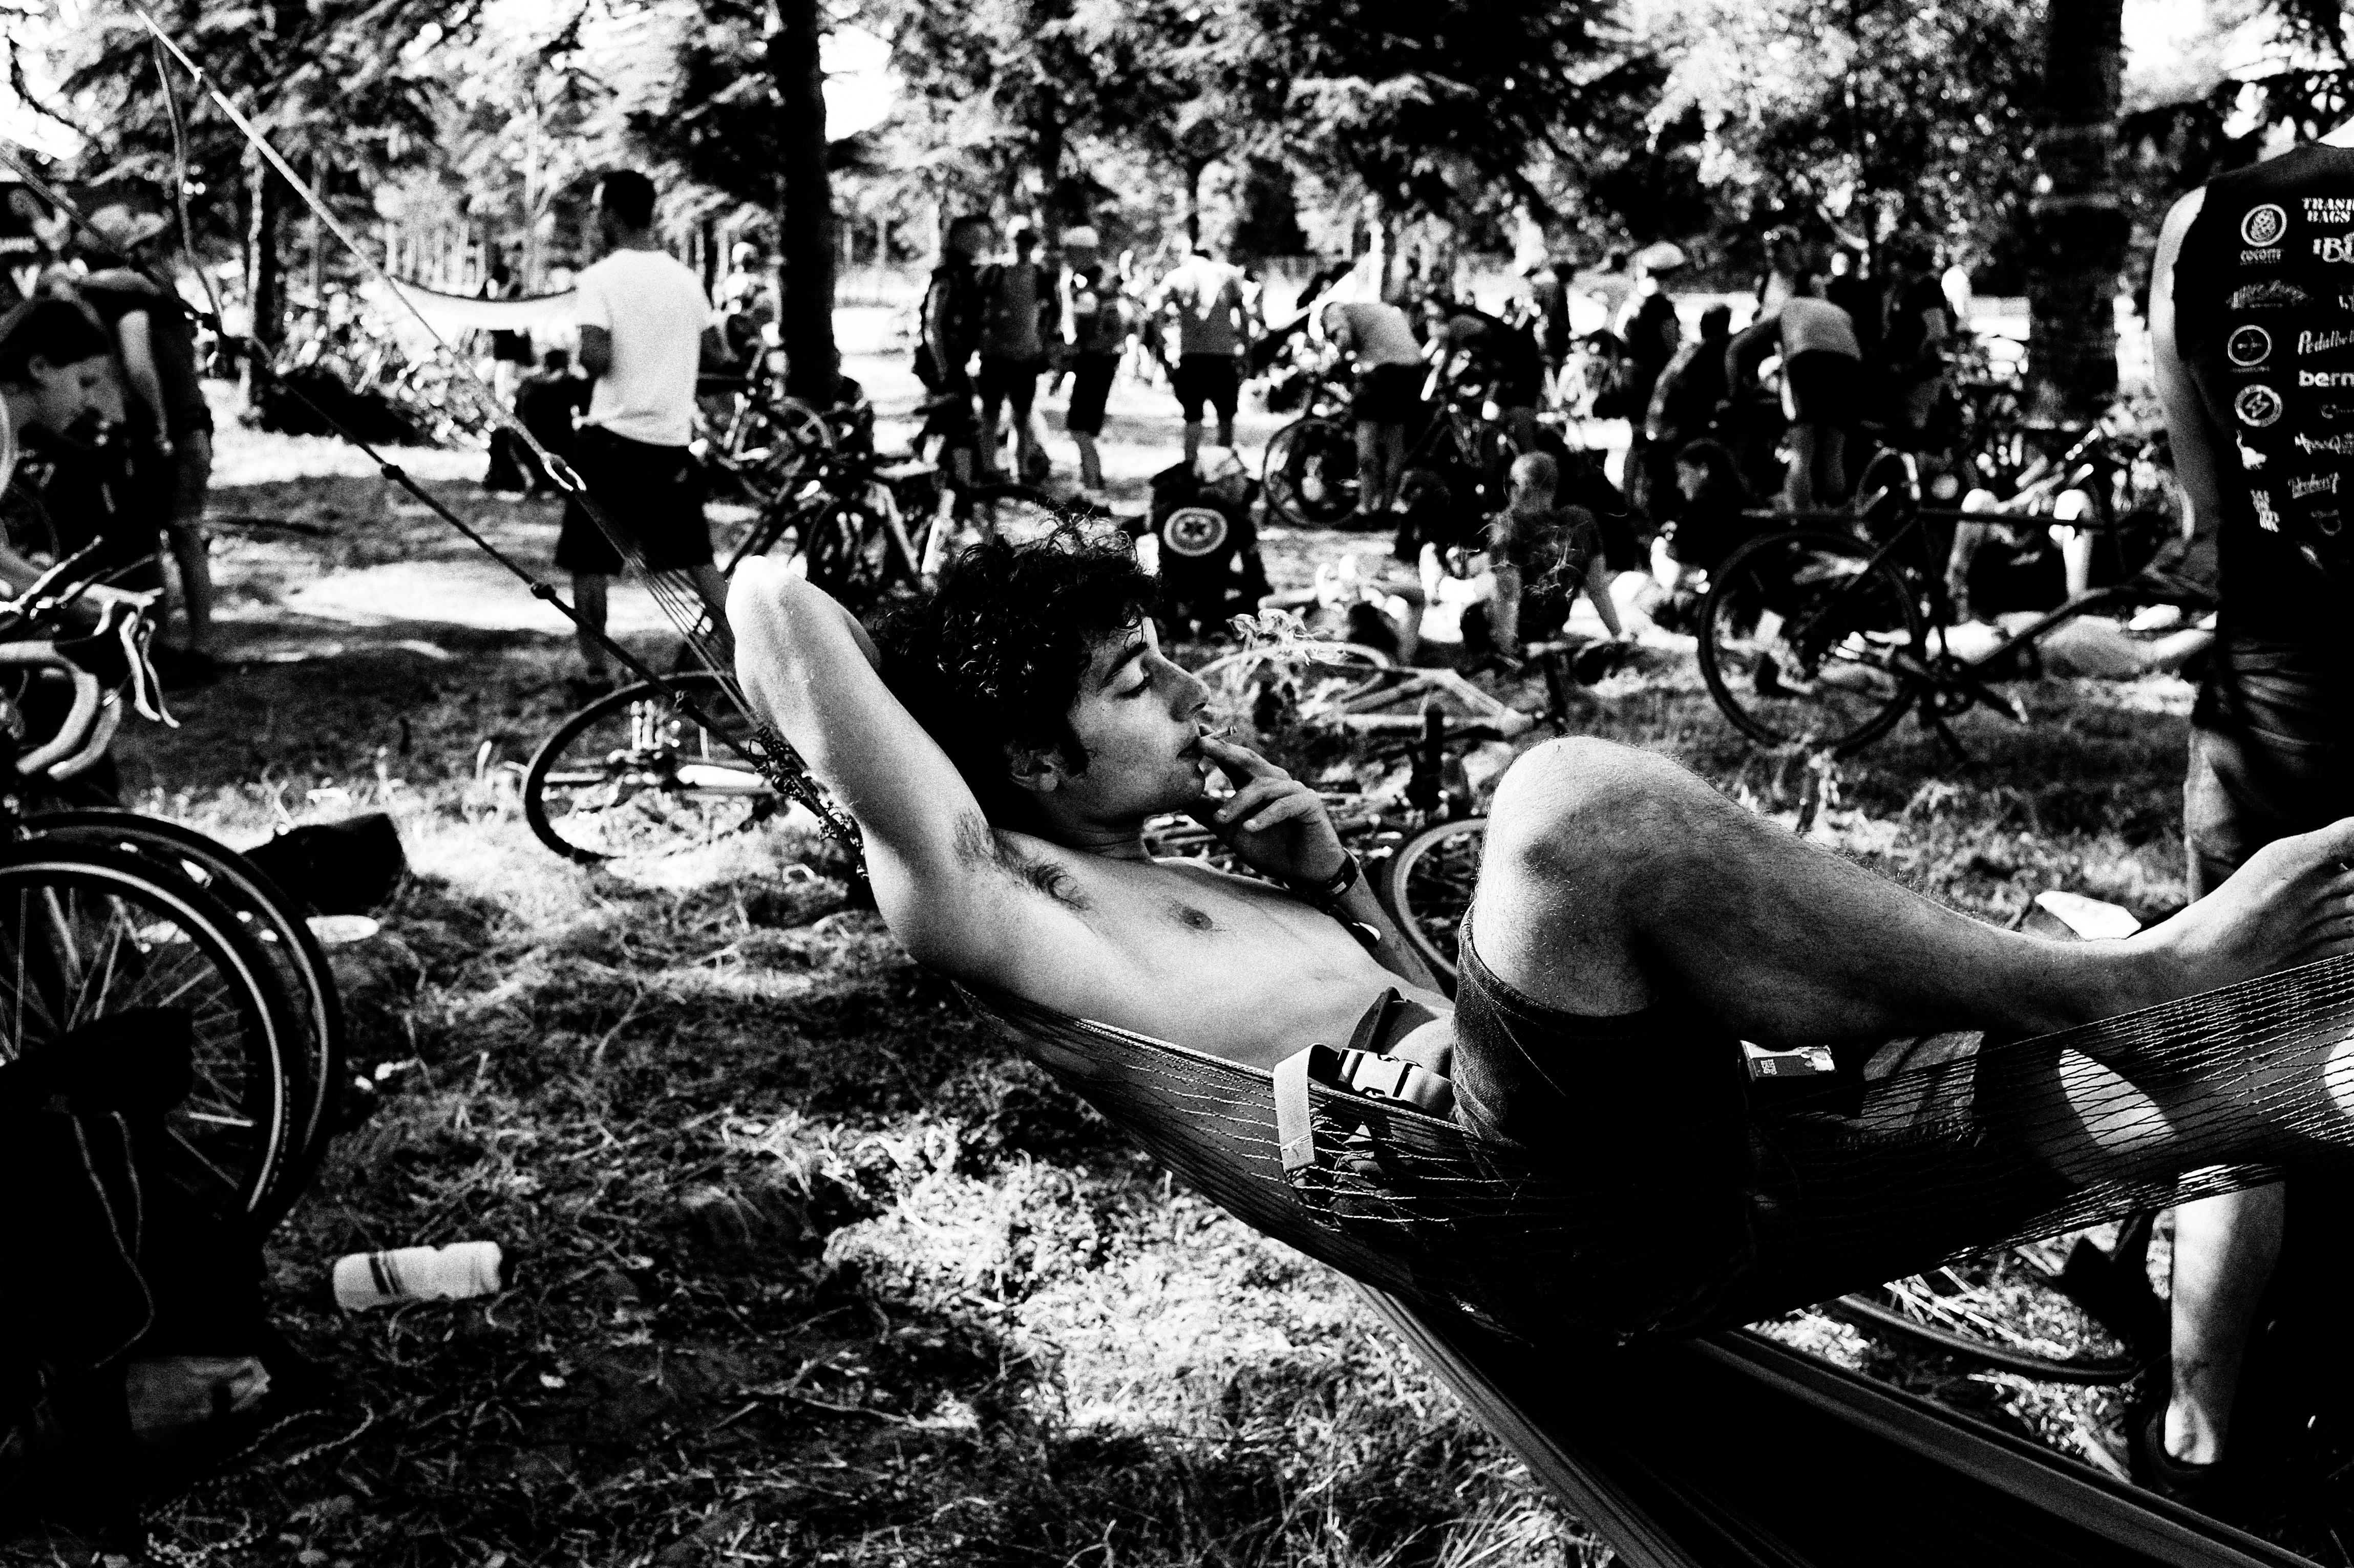
person, black and white, people, photography, sitting, monochrome, photograph, monochrome photography, human positions